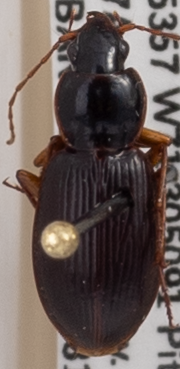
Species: Synuchus impunctatus
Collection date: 2022-08-17
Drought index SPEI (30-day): -0.9
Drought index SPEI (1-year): -0.9
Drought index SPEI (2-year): -1.69